Vesperopterylus

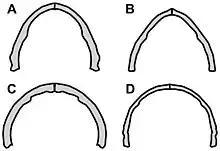
Variation in anurognathid jaw shape, notice Vesperopterylus (D)

In 2021, a phylogenetic analysis conducted by Xuefang Wei and colleagues recovered "Vesperopterylus" within the subfamily Anurognathinae, a subfamily within the family Anurognathidae. Within the subfamily, "Vesperopterylus" was recovered in a derived position, sister taxon to "Anurognathus". Below is a cladogram representing their phylogenetic analysis: